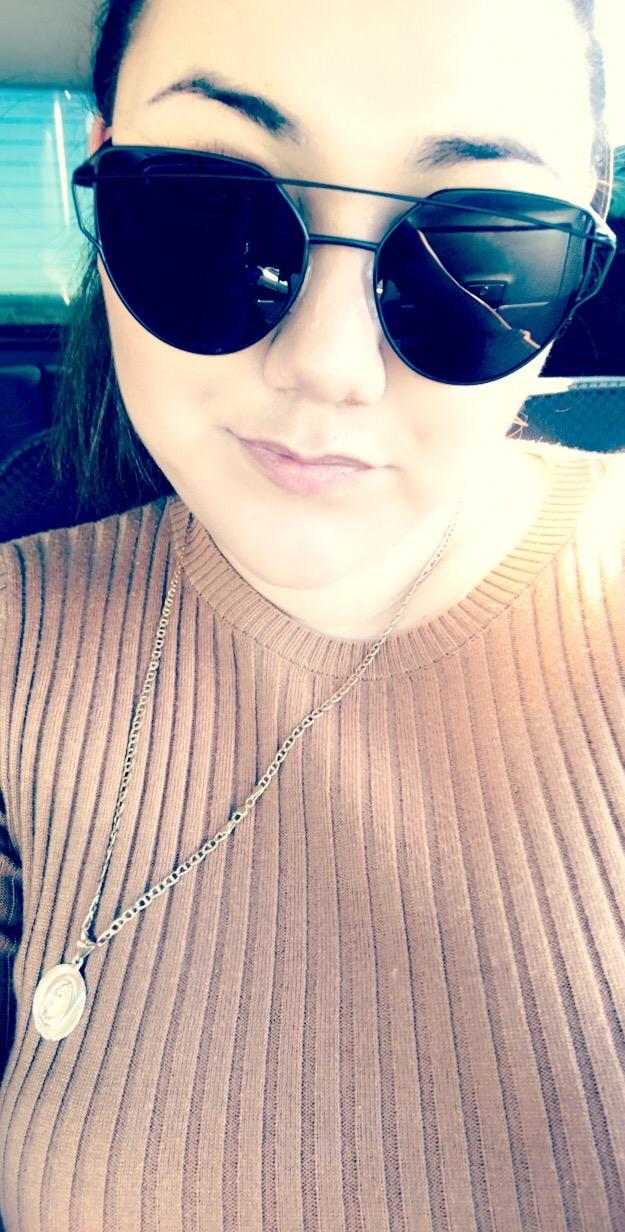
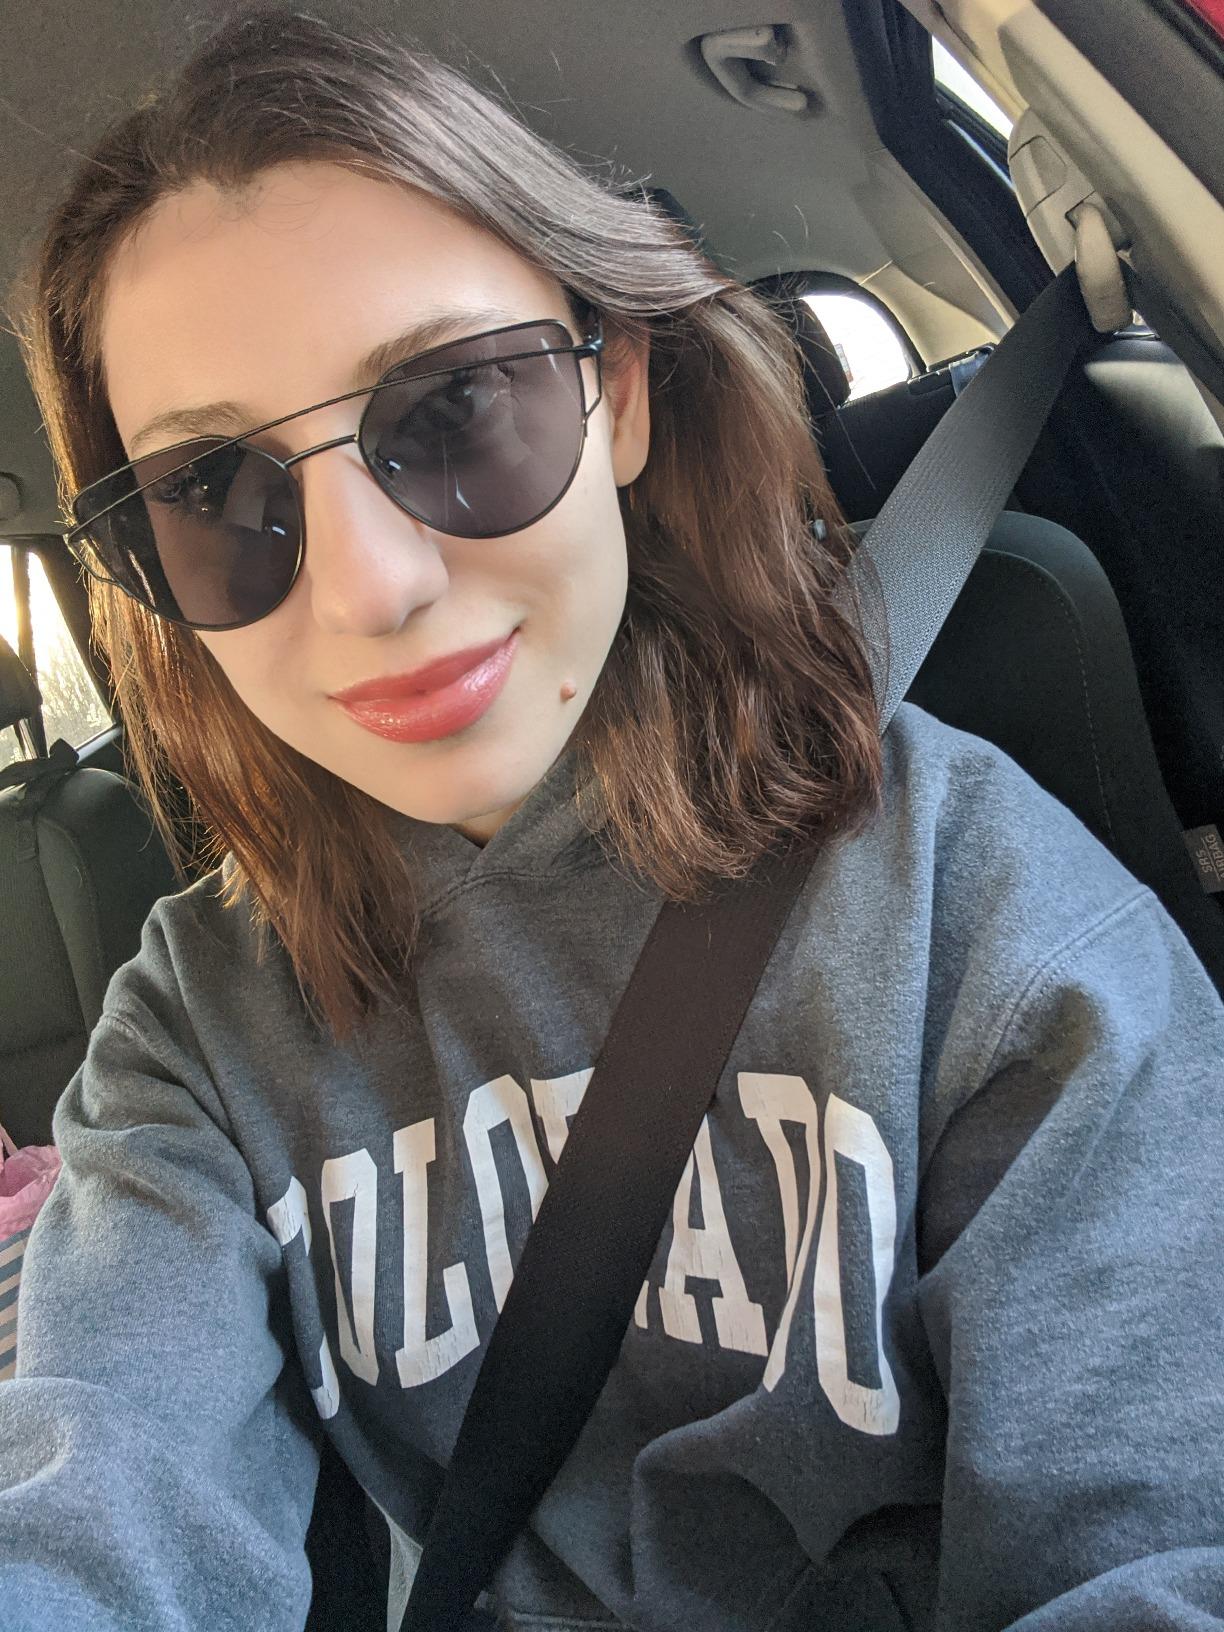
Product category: accessories_sunglasses
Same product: yes